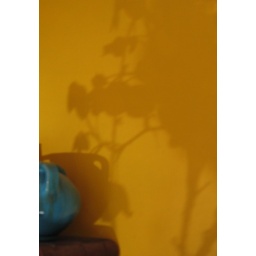
The sun coming in the window and through the plants outside made the most amazing shadows on my office wall.